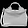
Label: Bag